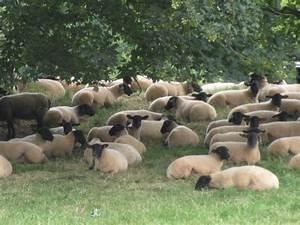
Label: sheep